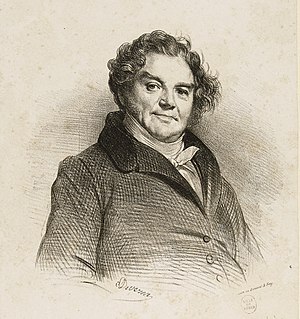
Eugène François Vidocq / Eksterne henvisninger
Portræt af Eugène François Vidocq, malet af Achille Devéria
Eugène François Vidocq var en tidligere fransk soldat og kriminel, som i 1833 grundlagde verdens første kendte detektivbureau. Senere blev han også kendt som forfatter til en selvbiografi. Vidocq beskrives ofte som virkelighedens Sherlock Holmes og har flere gange været inspiration for film, blandt andet filmen Vidocq fra 2001.